Powder River Battles (1865)

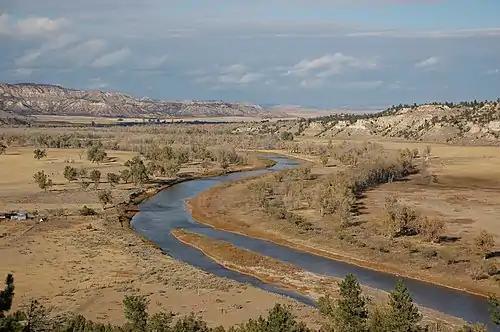
Powder River today

The Powder River Battles were a series of battles and skirmishes fought between September 1–15, 1865 by United States soldiers and civilians against Sioux, Cheyenne, and Arapaho warriors. The fighting occurred along the Powder River in Montana Territory and Dakota Territory, in present-day Custer and Powder River counties, Montana and northeastern Wyoming.